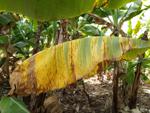
Label: segatoka